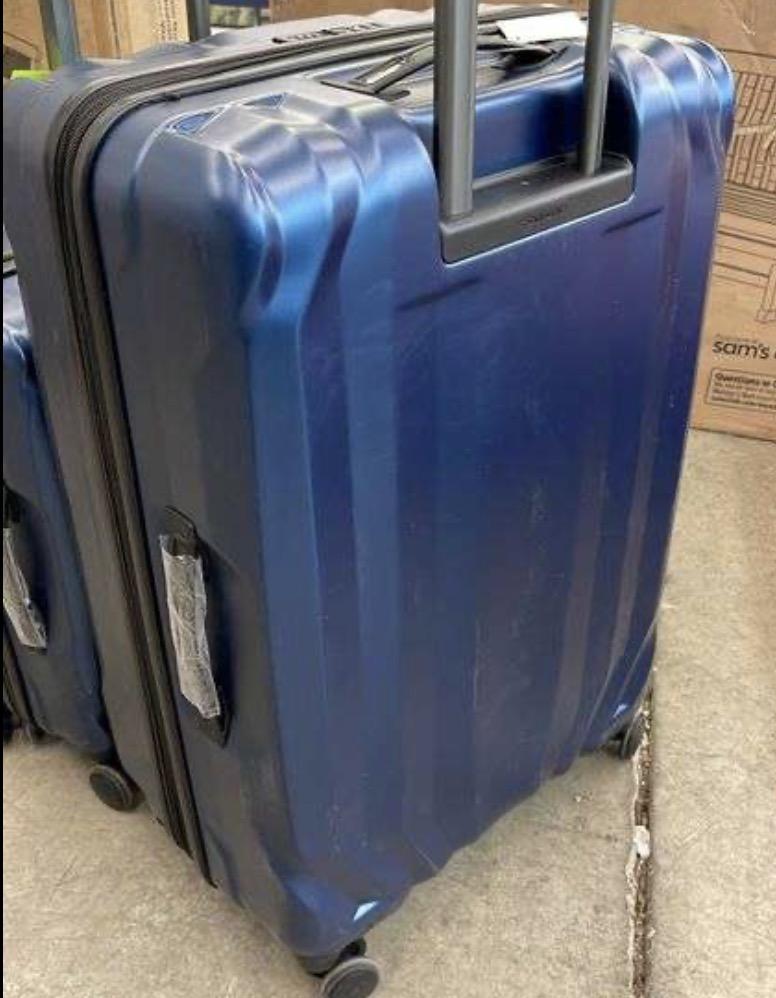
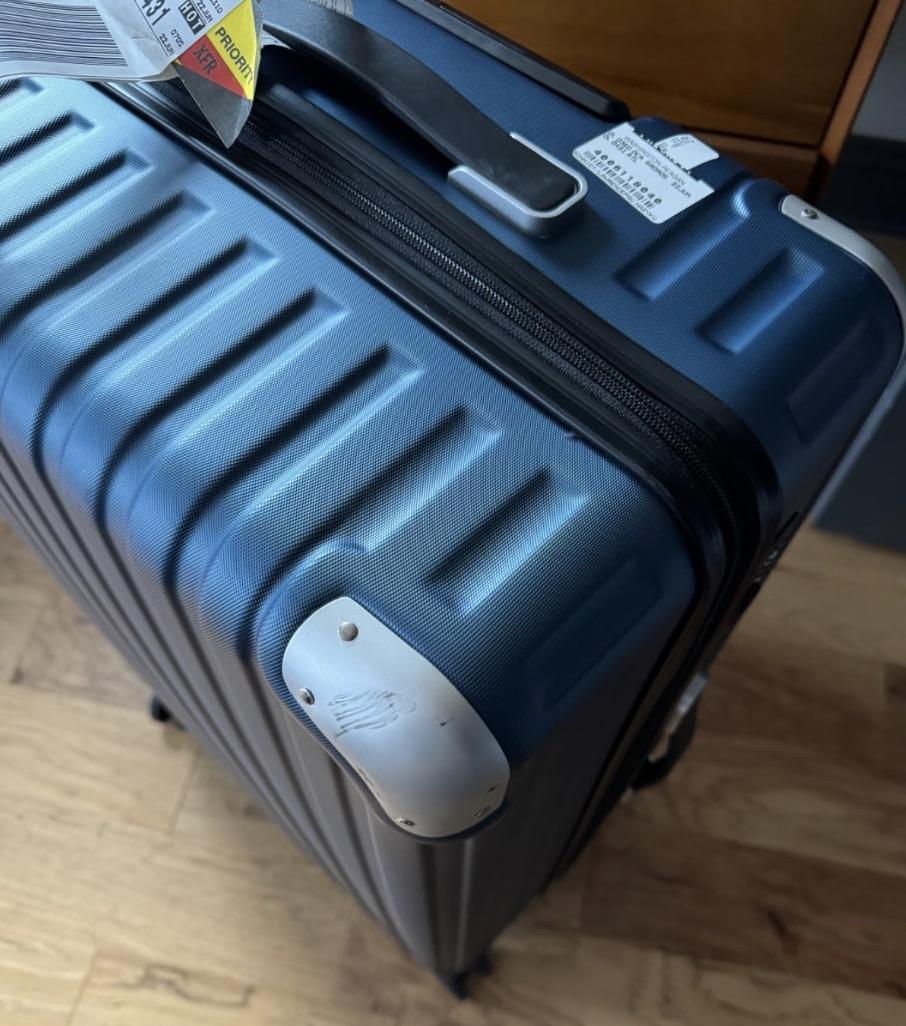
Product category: items_tea
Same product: no